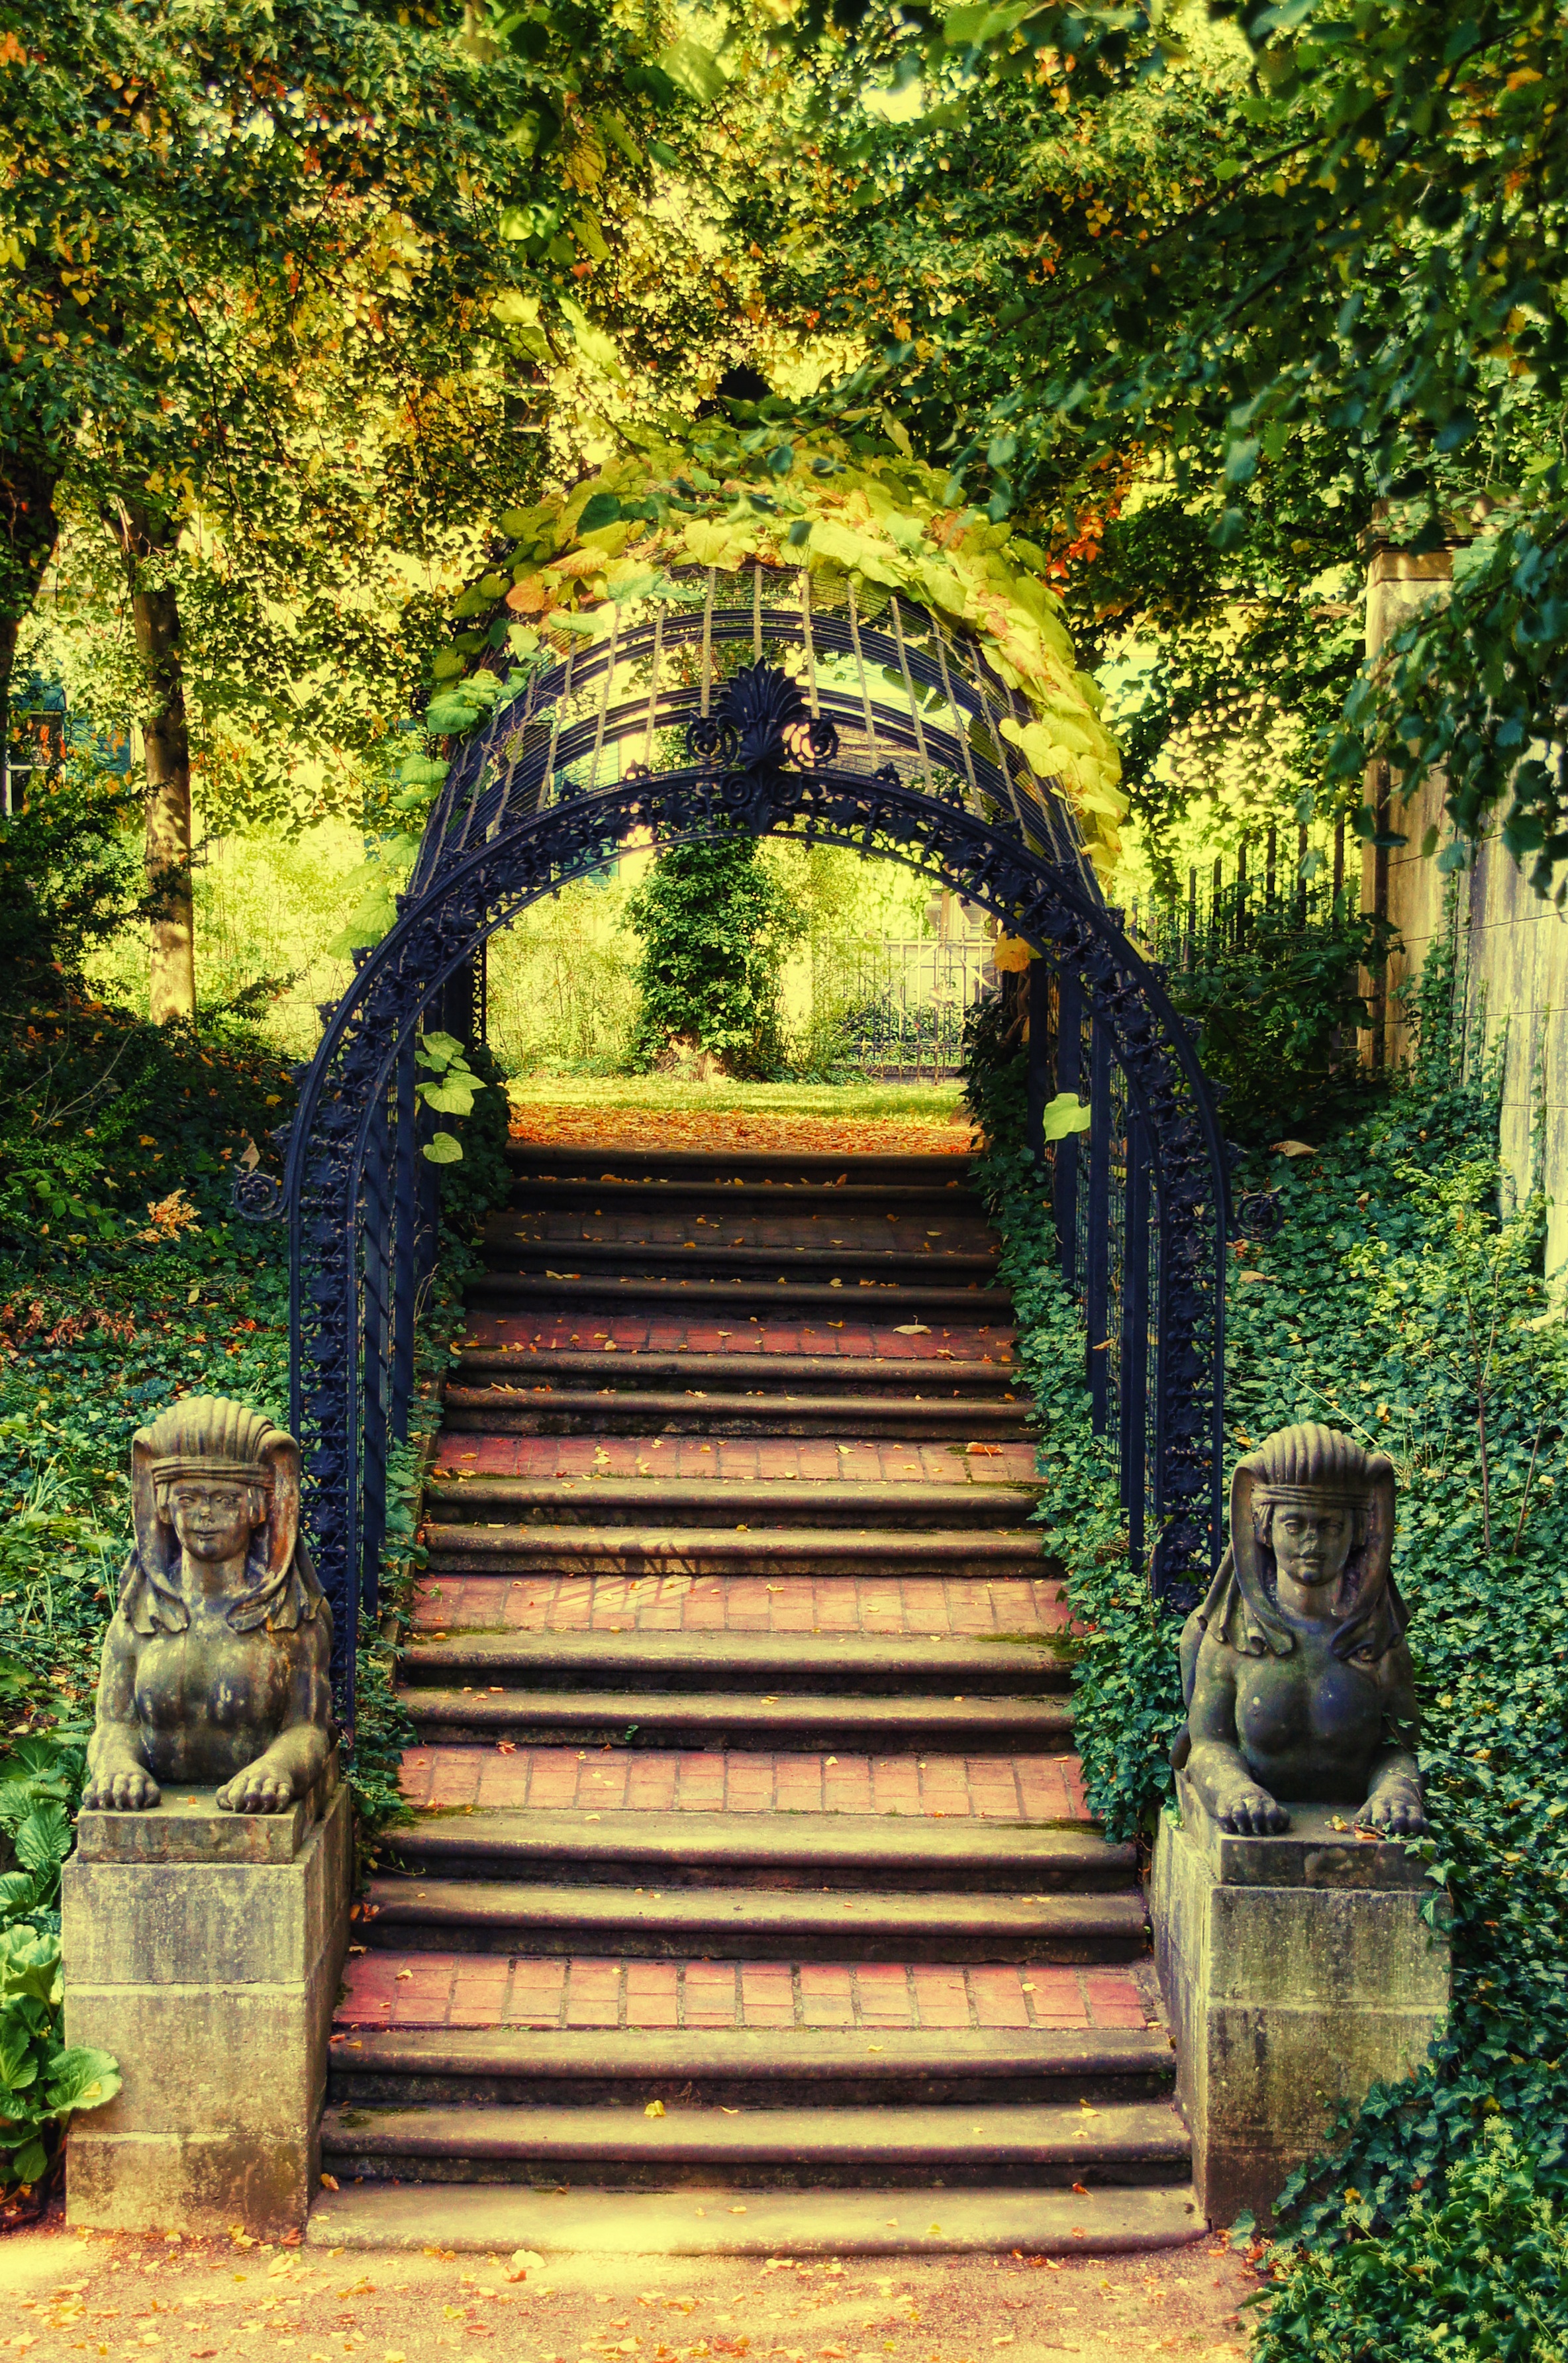
flower, arch, green, autumn, park, botany, garden, deciduous tree, stairs, statues, shrine, botanical garden, estate, woodland, castle park glienecke